Robert Kalloch

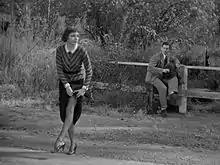
Claudette Colbert wearing a Kalloch-designed costume in "It Happened One Night"

In 1933, Columbia Pictures hired Kalloch to be their chief fashion and women's costume designer. He was the first contract costume designer ever hired by the studio, and he established the studio's wardrobe department. Until his death, he was often credited by the mononym "Kalloch". Columbia Pictures at the time had a reputation as a Poverty Row B movie studio. Founder and president Harry Cohn was determined to change that, and in addition to hiring popular actresses like Nancy Carroll, Irene Dunne, Lillian Harvey, Grace Moore, and Fay Wray he hired top-flight technical talent like Kalloch. Kalloch's employment, in turn, convinced these leading actresses that Columbia Pictures intended to invest in their careers.